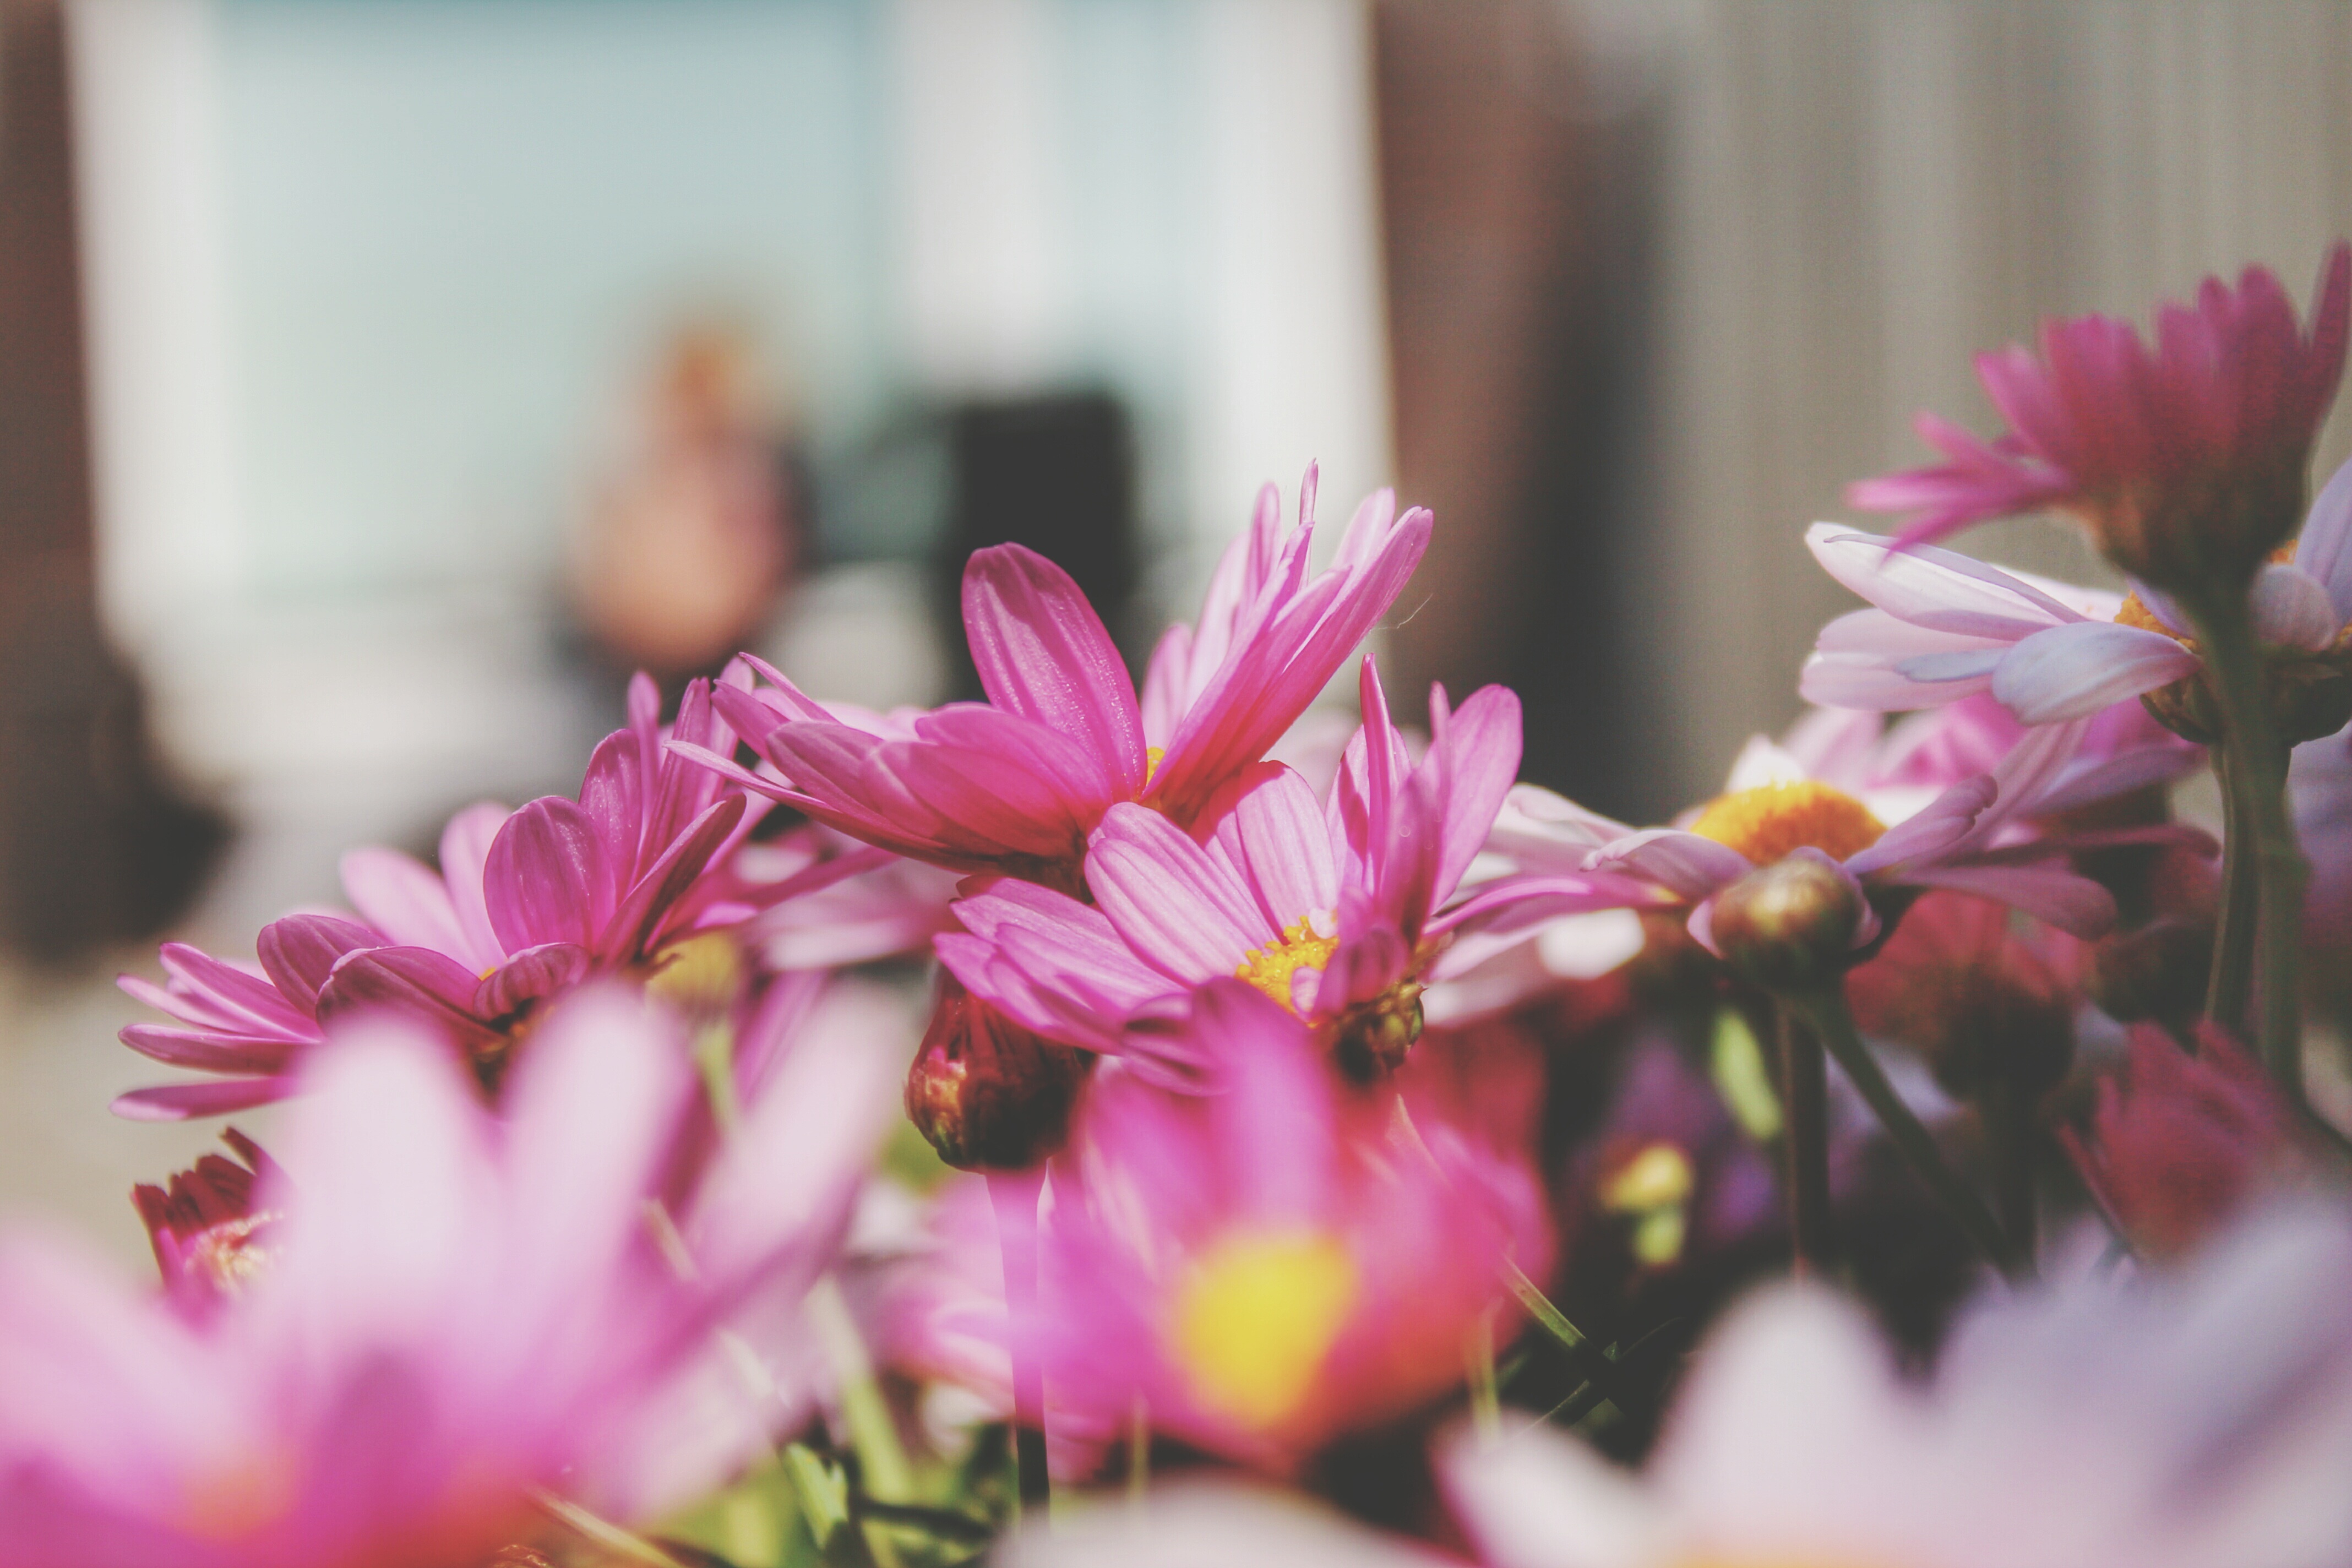
flower, color, pink, flora, plant, blossom, photography, close up, macro photography, botany, petal, floristry, land plant, spring, flowering plant